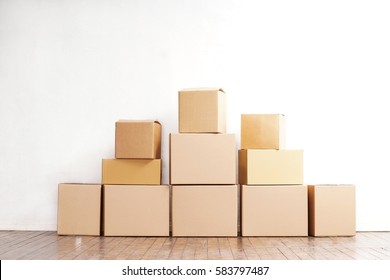
Label: cardboard